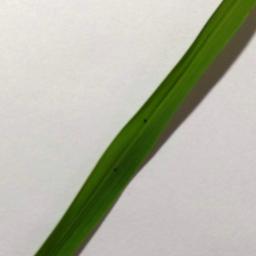
Label: Rice___Brown_Spot